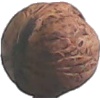
Label: Walnut 1